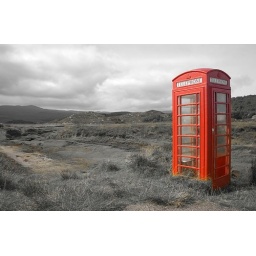
Red phone box in the middle of nowhere. Ardnamurchan peninsula, Scotland.